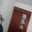
Label: wardrobe